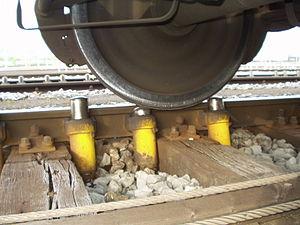
Une gare de triage ou simplement un triage, également appelée gare de formation en Belgique, est une gare ferroviaire spécialisée où les wagons de marchandises isolés de leur rame initiale sont triés pour être incorporés dans de nouveaux trains de marchandises.